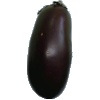
Label: Eggplant 1